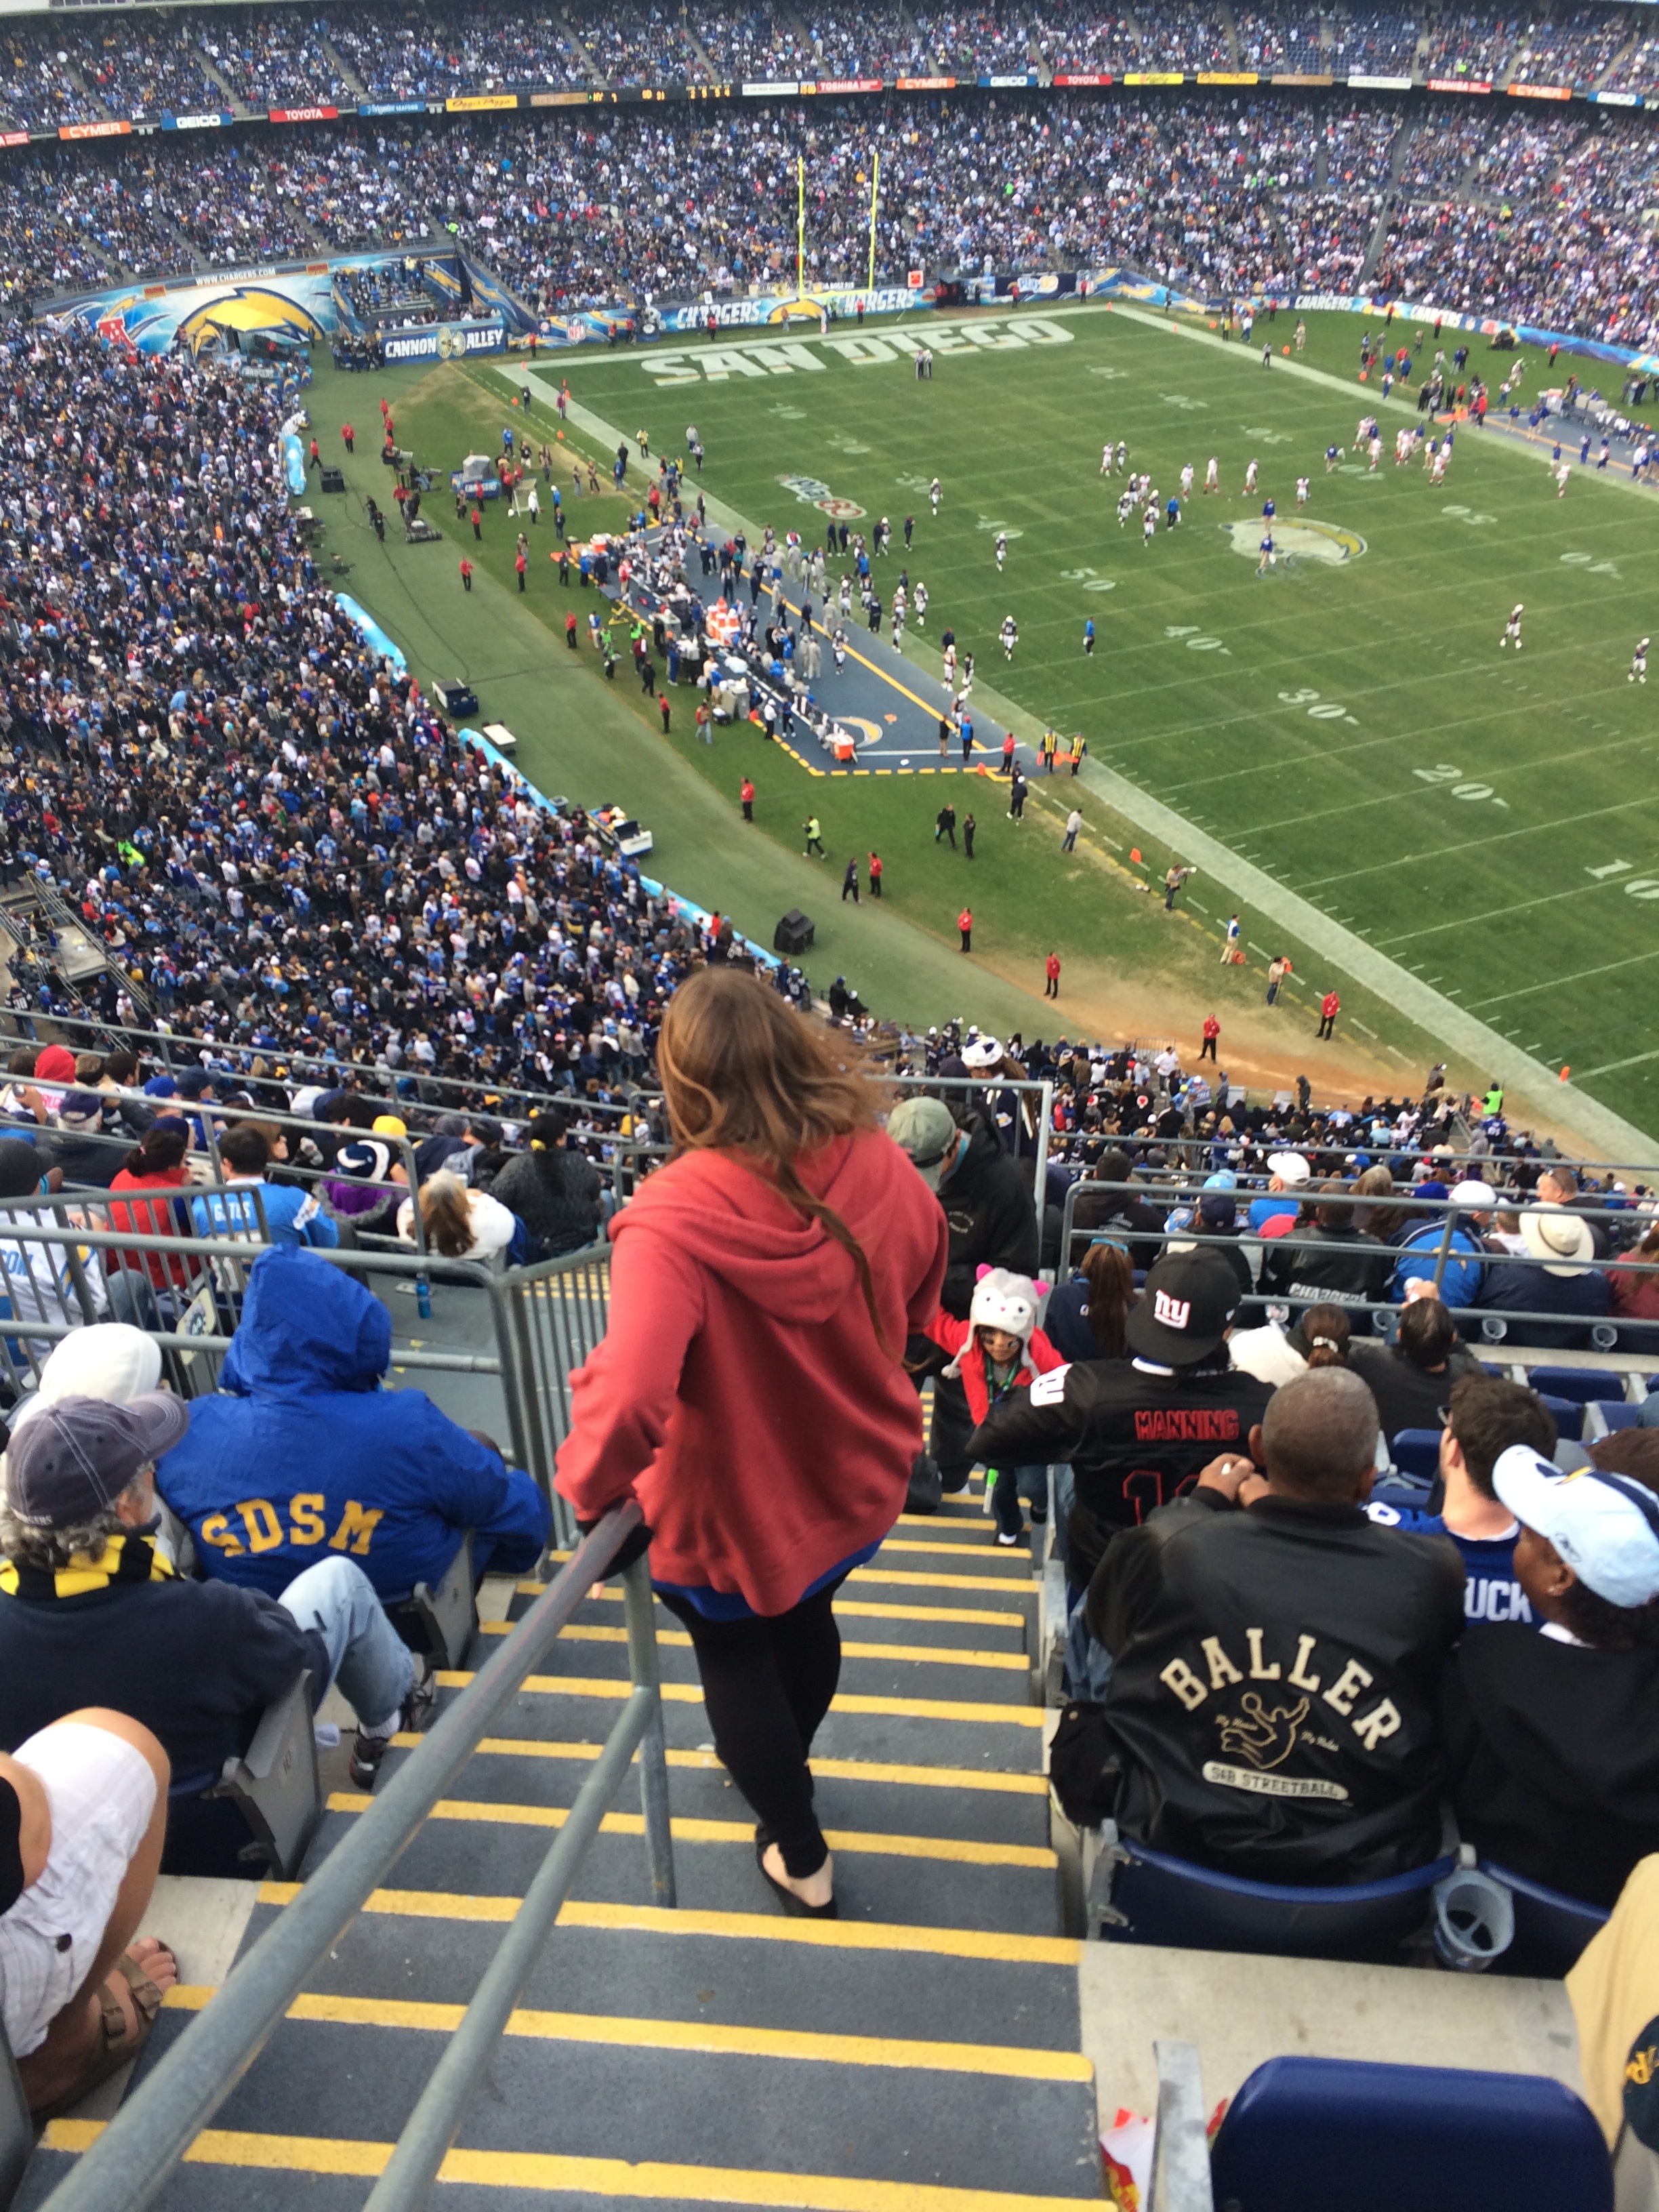
structure, crowd, soccer, california, stadium, arena, sports, race track, san diego, sport venue